Sam Allardyce

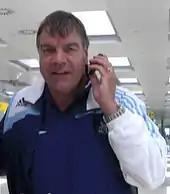
Allardyce in 2007

Allardyce was offered the Manchester City job, but the offer was withdrawn after Thaksin Shinawatra's purchase offer of the club was accepted. On 15 May 2007, Newcastle United announced that Allardyce had signed a three-year contract to succeed Glenn Roeder as manager. Coincidentally Newcastle then also had a change of owners, as Mike Ashley completed his takeover of the club. The sales of Scott Parker and Kieron Dyer raised £13 million, allowing Allardyce to sign Australia international striker Mark Viduka (free transfer), utility man Alan Smith (£6 million), midfielder Geremi Njitap, controversial midfielder Joey Barton (£5.5 million), left-back José Enrique (£6.3 million), right-back Habib Beye (£2 million), and defender Abdoulaye Faye. Newcastle enjoyed a good start to the season, beating Allardyce's former club Bolton 3–1 on the opening day in a run of five wins and two draws from the opening nine league games. However they then had a series of disappointing results in the run-up to Christmas, and after gaining only one point from a possible six from bottom-of-the-table Wigan and Derby Allardyce parted company with Newcastle United on 9 January 2008. He had gone into the meeting with chairman Chris Mort expecting to be told Newcastle had signed a new player only to learn he was being replaced by Kevin Keegan in his second stint as Newcastle manager.